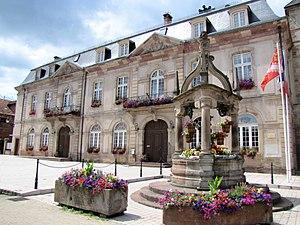
Alsace, Bas-Rhin, Rosheim, Hôtel de Ville et Tribunal (XVIIIe-XIXe), 84 rue du Général-de-Gaulle: This building is inscrit au titre des Monuments Historiques. It is indexed in the Base Mérimée, a database of architectural heritage maintained by the French Ministry of Culture,
Ce tableau présente la liste de tous les monuments historiques de Rosheim, classés ou inscrits.
Rosheim [rosajm] est une commune française située dans le département du Bas-Rhin, en région Grand Est.
Le puits à six seaux, aussi appelé Sechseimerbrunnen, est un monument historique situé à Rosheim, dans le département français du Bas-Rhin.